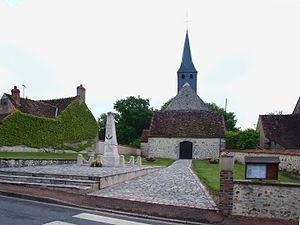
Pers-en-Gâtinais (Loiret, France)
Pers-en-Gâtinais est une commune française, située dans le département du Loiret en région Centre-Val de Loire.